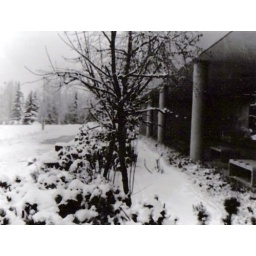
APU Campus, in front of Carr-Gottstein trees with first snow35mm, black and white